Joseph Montferrand

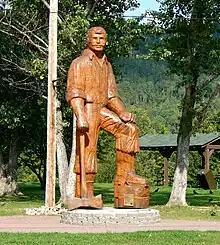
Statue of Mufferaw in Mattawa, Ontario.

Montferrand's legendary nickname, Big Joe Mufferaw (also sometimes spelled Muffero, Muffera, Muffraw), is believed to be a result of English speakers mispronouncing "Montferrand" phonetically. He was already a legitimate folk hero in his own time, but his reputation grew into the mythical hero when exaggerated tales were told about him. Like Paul Bunyan, he became the subject of many similar tall tales. Mufferaw is sometimes enlisted as a defender of oppressed French-Canadian loggers in the days that their bosses were English-Canadians and their rivals at work were Irish-Canadians. In one story, Big Joe was in a Montreal bar, and a British army major named Jones was freely insulting French-Canadians. After Big Joe beat the major, he bellowed, "Any more insults for the Canadians?" Some Mufferaw tales take place in the Northeastern United States.